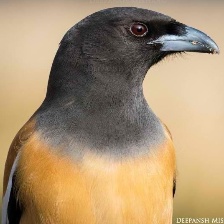
Species: RUFOUS TREPE
Scientific name: DENDROCITTA VAGABUNDA